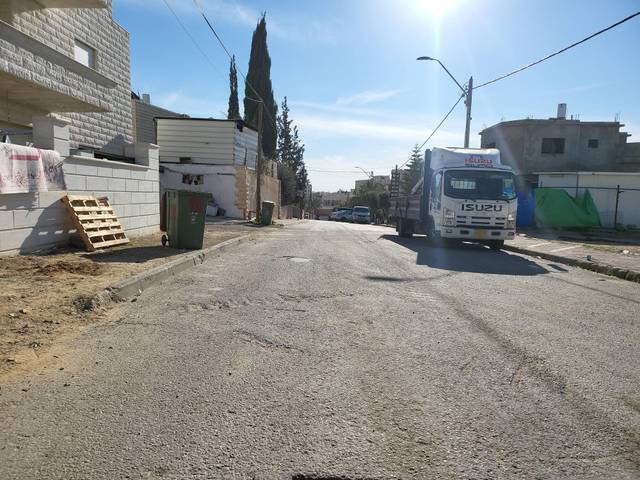
Region: Israel
Coordinates: 31.384, 34.742